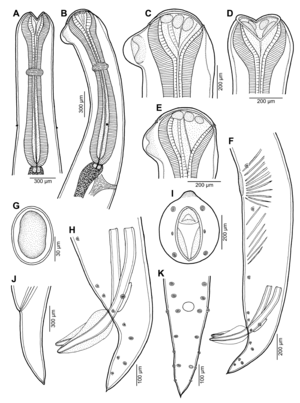
Ascaridida est un ordre de nématodes. Il n'est pas accepté par WoRMS : World Register of Marine Species.